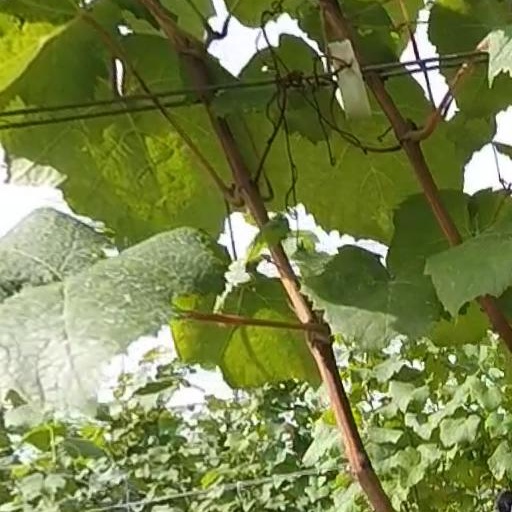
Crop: grape